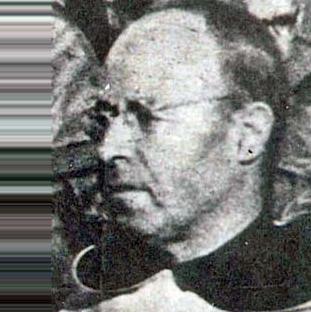
Age: 50